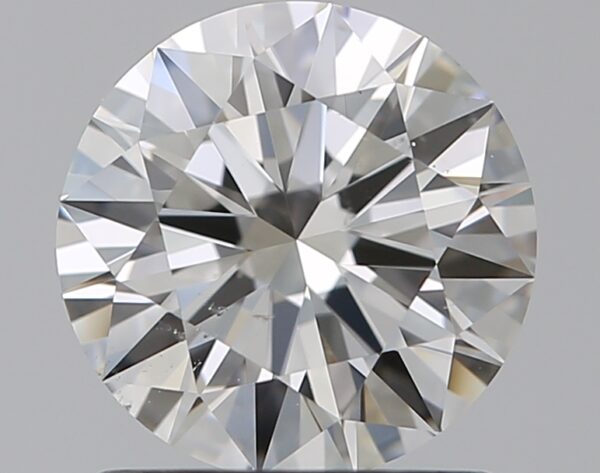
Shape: round
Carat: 1.01
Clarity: SI1
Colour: I
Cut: EX
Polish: EX
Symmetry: EX
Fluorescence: F
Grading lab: GIA
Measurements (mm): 6.46 x 6.5 x 3.92